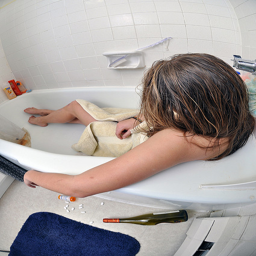
A woman sitting in a small tub of water.
A women is wrapped in a towel, sitting in an empty bathtub, with a wine bottle and a spilled bottle of prescription pills on the floor.
The woman in the tub has spilled pills near an empty bottle.
A woman sitting in a bath tub with a wine bottle on the floor.
A woman laying in an empty bathtub next to bottle of wine.